Kaveri (1955 film)

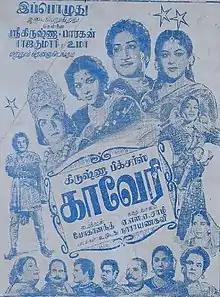
Theatrical release poster

Kaveri is a 1955 Indian Tamil-language film directed by D. Yoganand, produced by Lena Chettiar and written by A. S. A. Sami. The film stars Sivaji Ganesan, Padmini and Lalitha. It was released on 12 January 1955. This film is shot simultaneously in Telugu as "Vijaya Gauri" with a slightly different cast.